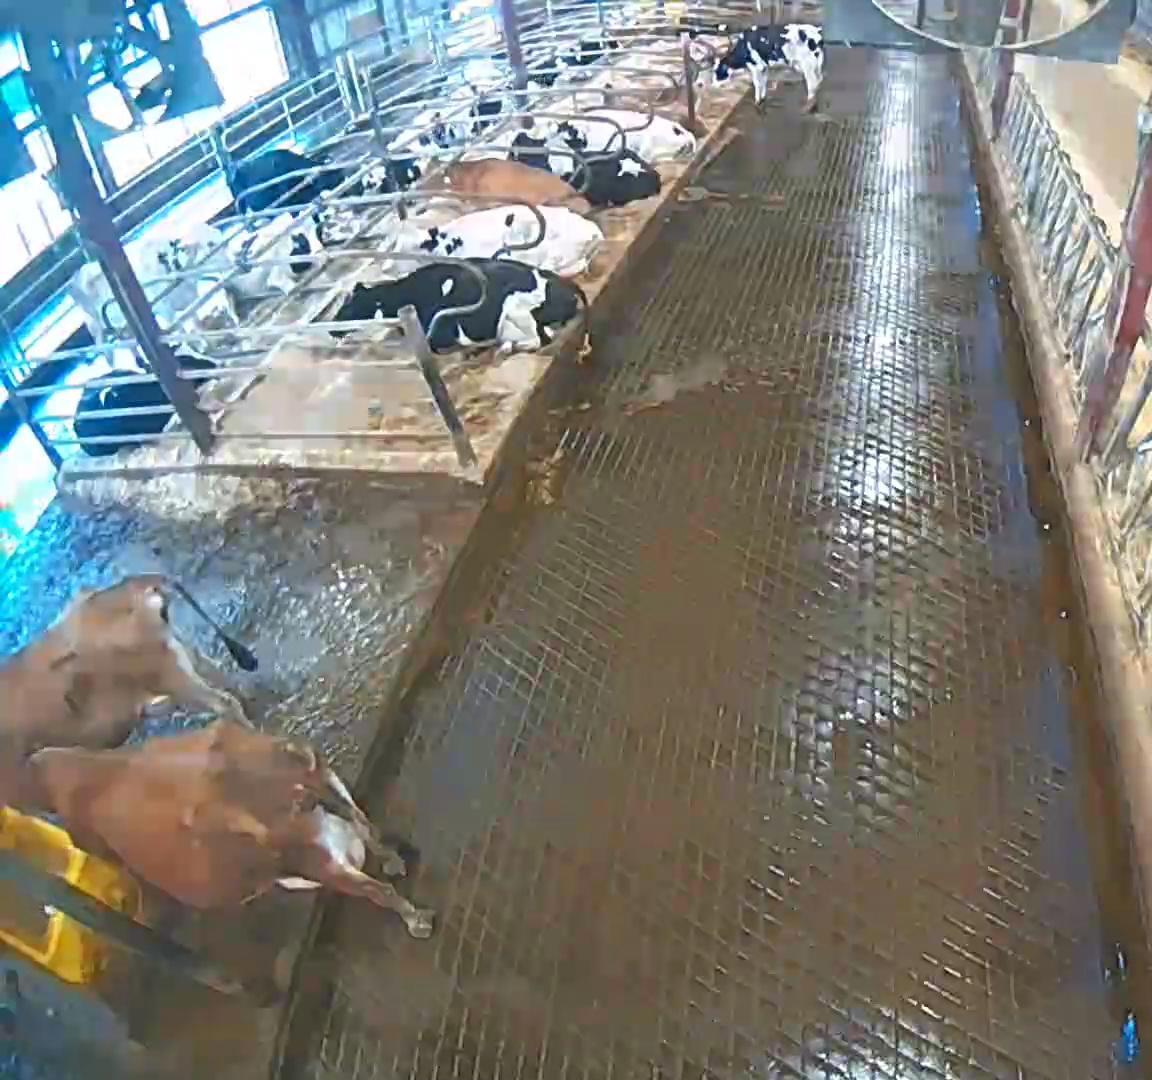
Number of cows: 12